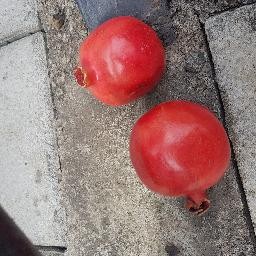
Fruit: Pomegranate
Quality: Good